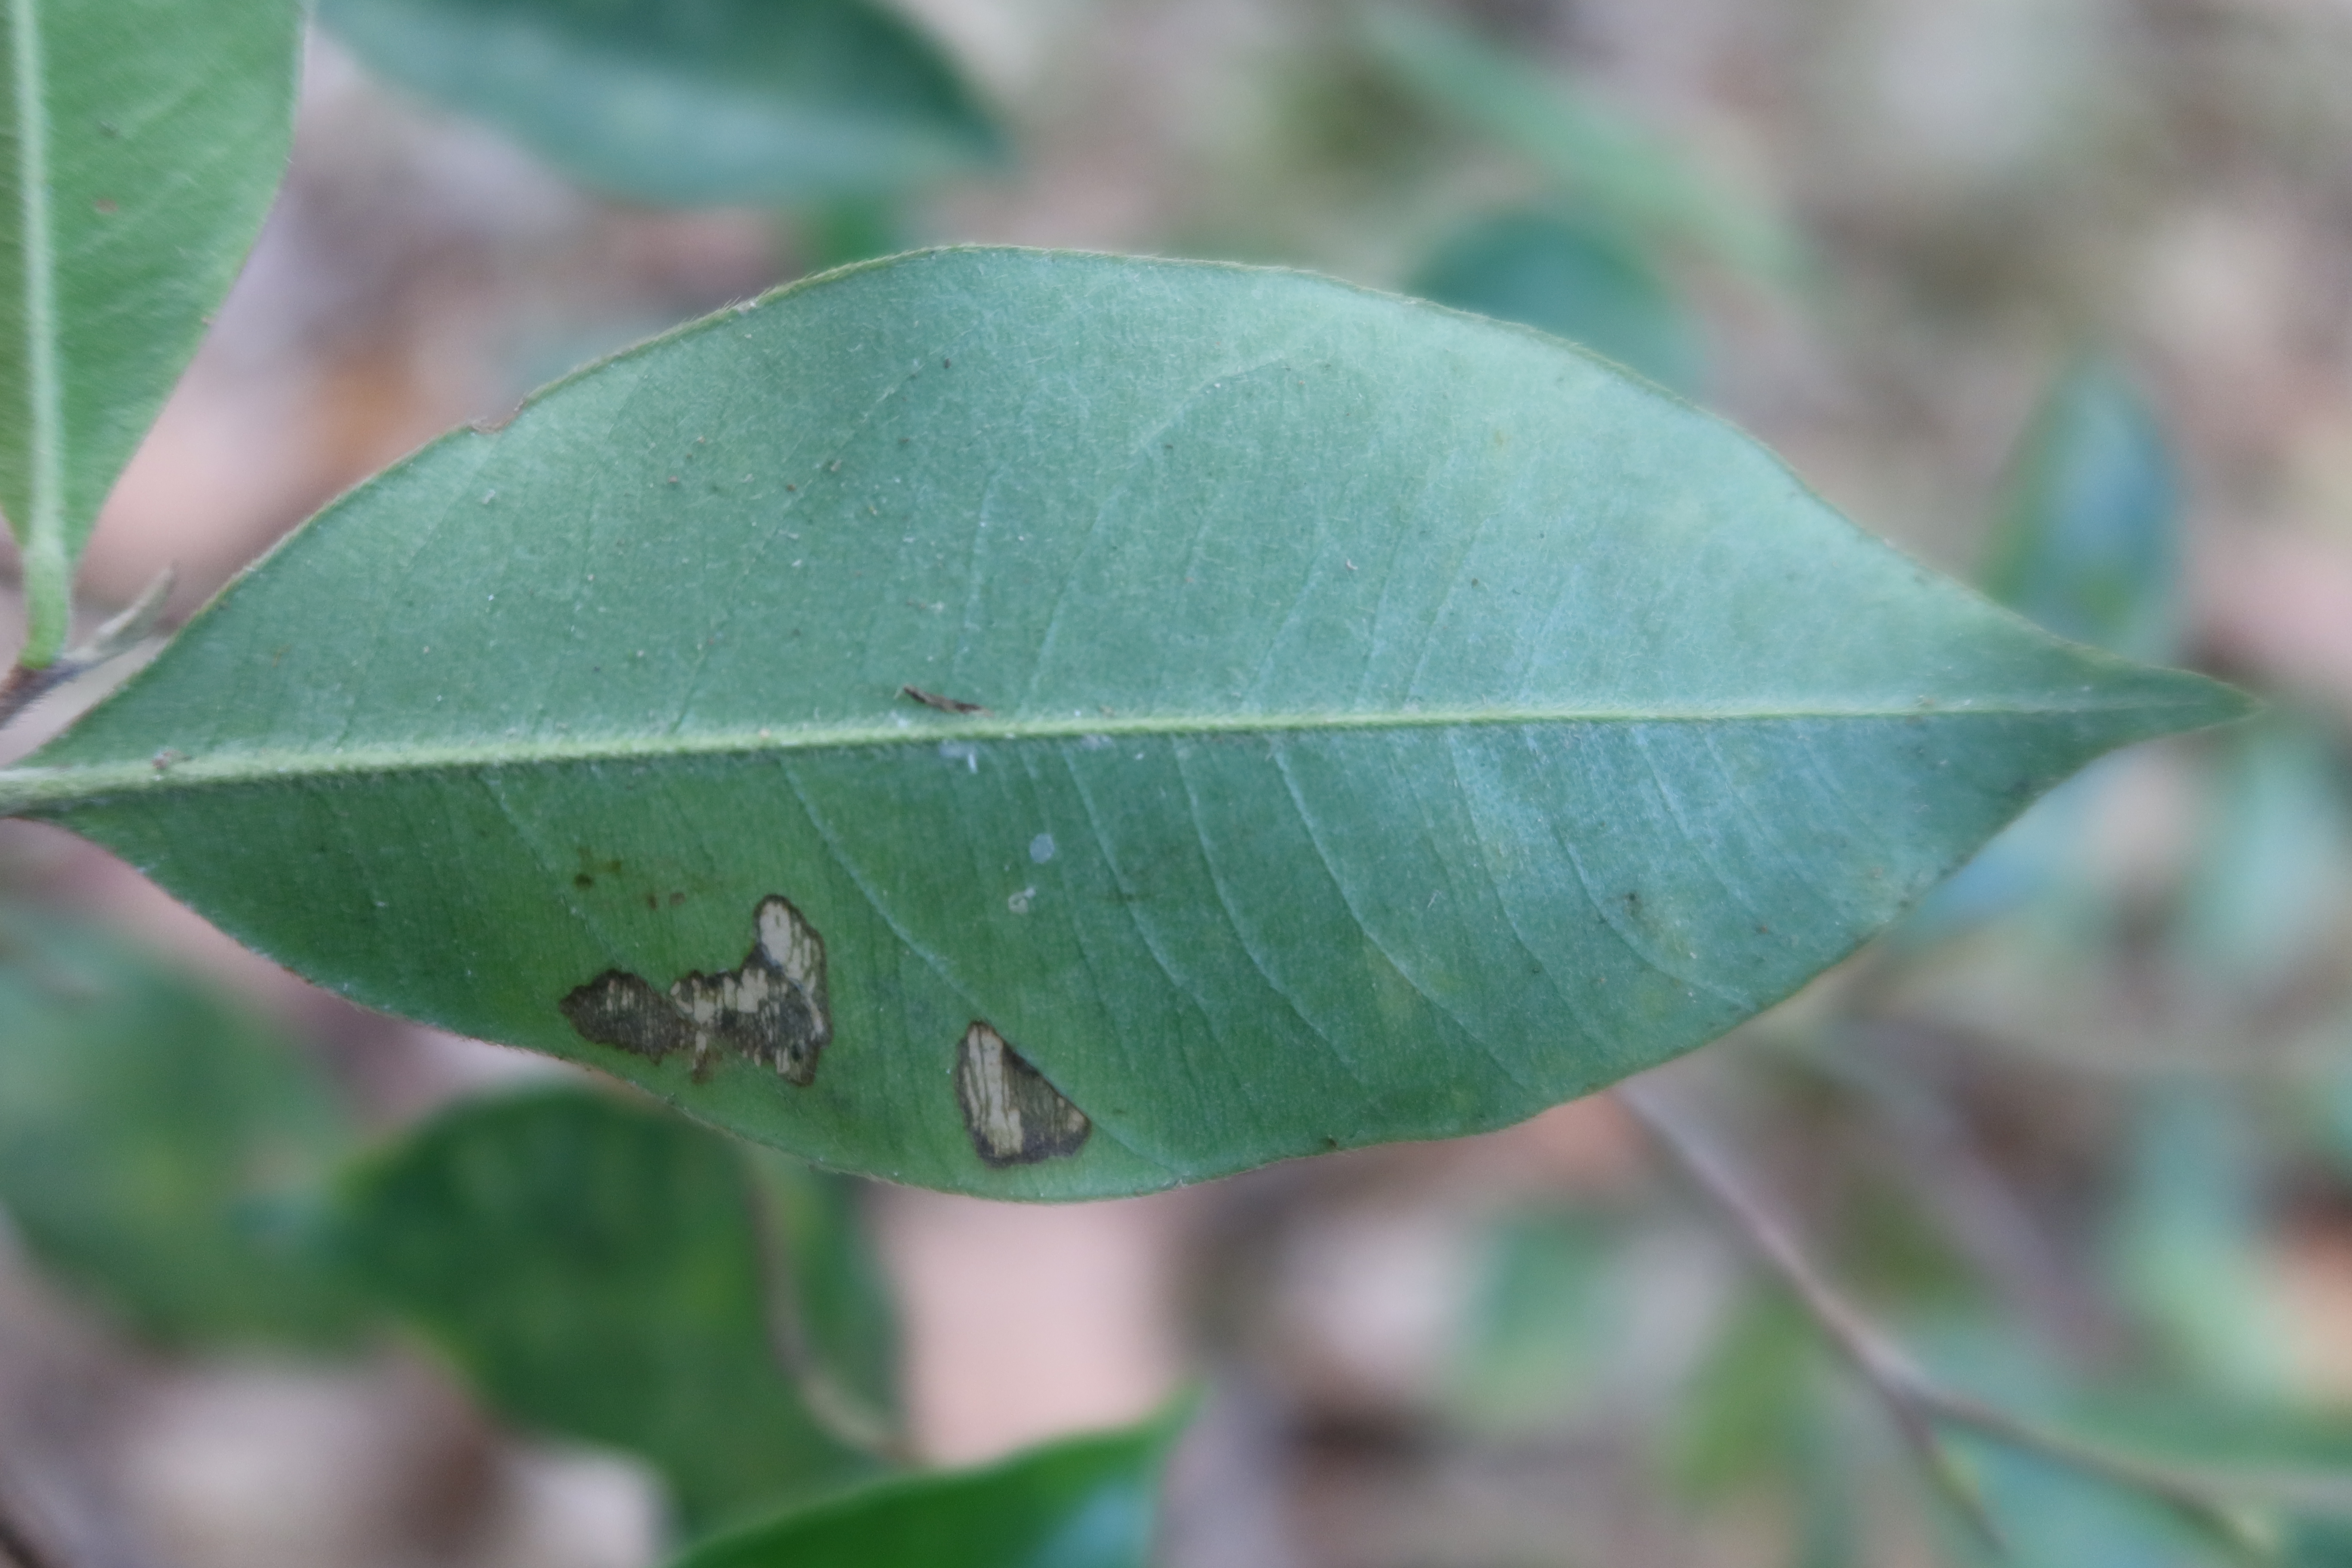
Label: Translucent lesion